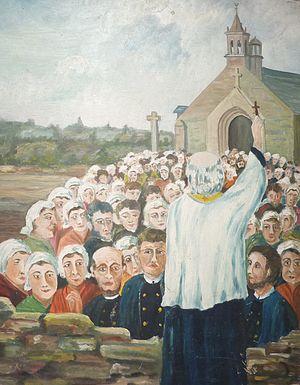
Tableau de mission de RP Cariou (début XXe, archives évêché de Quimper)
Dom Michel Le Nobletz, en breton Mikêl an Nobletz, fut au début du XVIIᵉ siècle le premier et l'un des plus vigoureux missionnaires de la Réforme catholique dans le Royaume de France. Actif en Basse-Bretagne, il développa pour nourrir son propos des méthodes pédagogiques nouvelles, et inventa notamment l'usage de cartes peintes, appelées aujourd'hui taolennoù ou tableaux de mission, dont il reste de nombreux exemplaires. Son procès en béatification, ouvert par l'évêque de Léon en 1701, dix huit ans après le décès de son disciple Julien Maunoir, n'a toujours pas abouti, mais l'Église catholique l'a déclaré vénérable en 1897.
Douarnenez [dwaʁnəne] est une commune française, située dans le département du Finistère en région Bretagne.
Les taolennou ou tableaux de mission sont des outils de reconquête spirituelle constitués d'illustrations destinées à l’enseignement de la religion et à l’évangélisation. Créés en Bretagne au XVIᵉ siècle, répandues dans le monde entier et utilisées jusqu'au milieu du XXᵉ siècle, les représentations, la plupart du temps non signées, symbolisent le mal et les péchés capitaux.